Vaqueiros de alzada

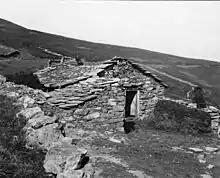
A house in the summer braña of Las Tabiernas, 1927

Traditionally, the Vaqueiro people practice transhumance with their cattle, the , the Asturian Mountain cattle, but most Vaqueiros today have become sedentary and many have assimilated into non-Vaqueiro society.